George Mulock

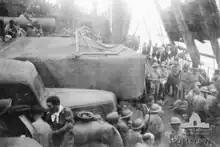
Troops and RAF equipment crowded aboard in the evacuation of Singapore, 12 February 1942

The exact size of the so-called "Empire Star Convoy" is unknown and numbers range from six to over thirty, but included the , , and . The light cruiser , the destroyer and two converted civilian vessels, the minesweeper HMS "Scott Harley" and anti-submarine vessel HMS "Kedah", would escort the convoy. It is estimated that only two or three of the dozens of ships to leave Singapore during 11–13 February 1942 actually made it to safety.